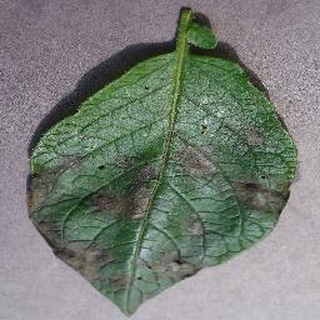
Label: potato_late_blight